Peer Gynt (1934 film)

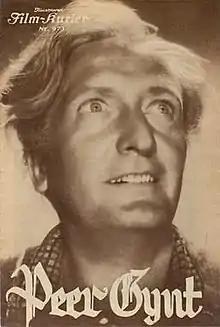

Peer Gynt is a 1934 German drama film directed by Fritz Wendhausen and starring Hans Albers, Lucie Höflich and Marieluise Claudius. It is based on the play "Peer Gynt" by Henrik Ibsen.